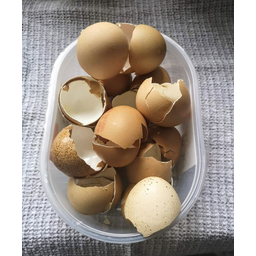
Label: eggshells